Saint-Romain-en-Gier

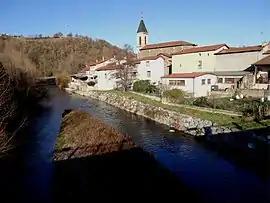
The village seen from the bridge on the Gier

Saint-Romain-en-Gier is a commune in the Rhône department in eastern France.